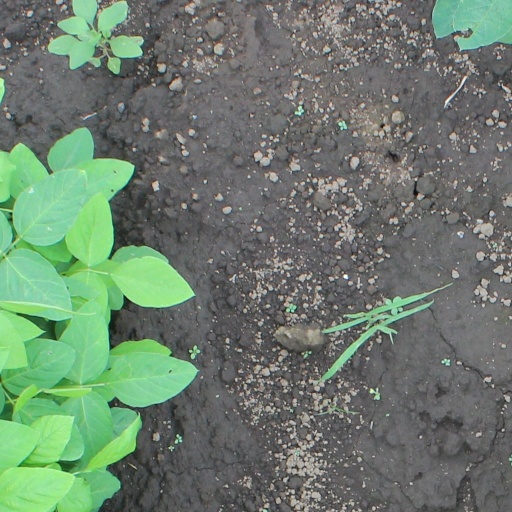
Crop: soybean